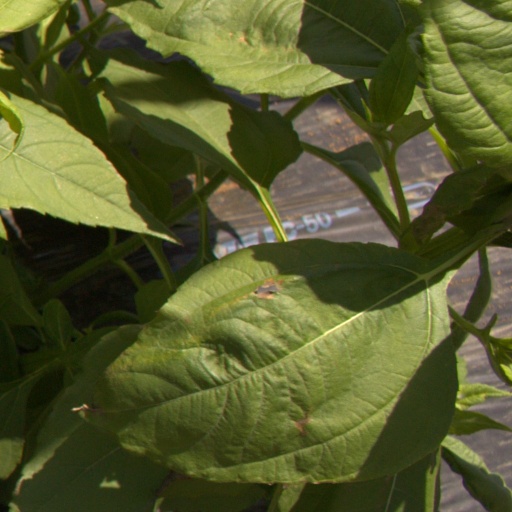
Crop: Jerusalem artichoke